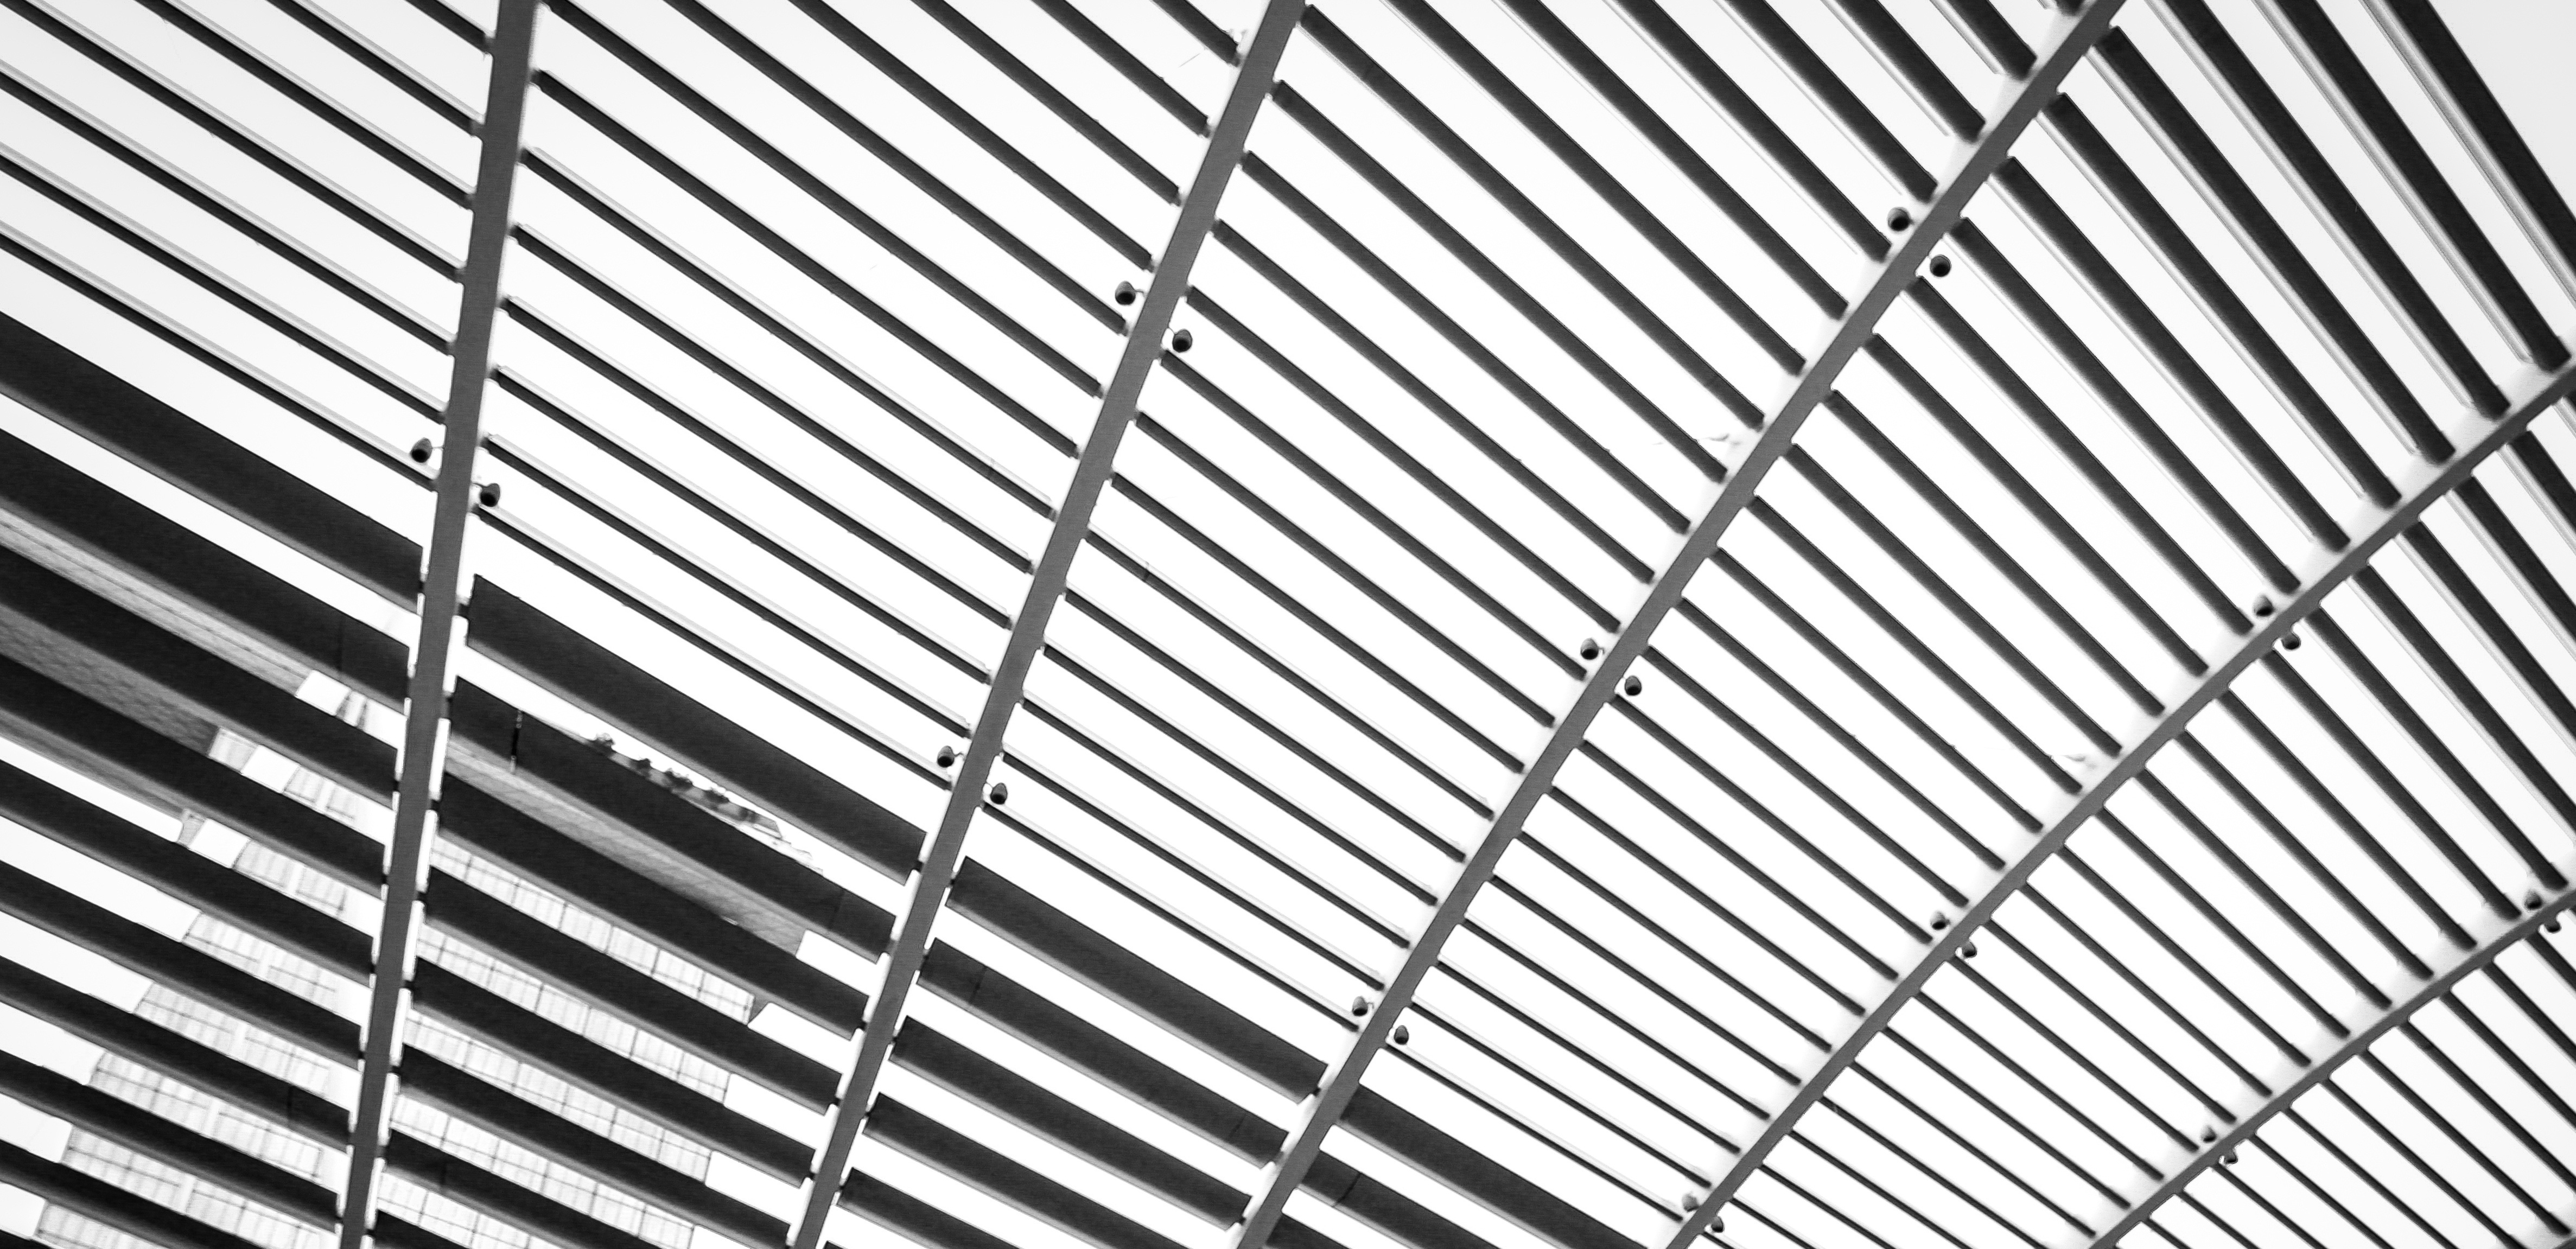
outdoor, black and white, architecture, sky, white, floor, roof, building, city, urban, monument, travel, steel, pattern, line, asia, exterior, shopping, black, monochrome, tourism, modern, circle, lines, design, net, iron, famous, singapore, shape, architectural, marina bay, monochrome photography